Robert Brent

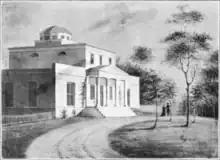
Drawing of Brentwood Mansion

Brent's home was located on the southeast corner of the present 12th Street and Maryland Avenue SW in Washington, DC, but he owned land throughout the region, including parts of Montgomery County, Maryland, and Washington County. His landholdings were largely inherited through his father's family, his mother's family (the Carrolls of Maryland), and his father-in-law.